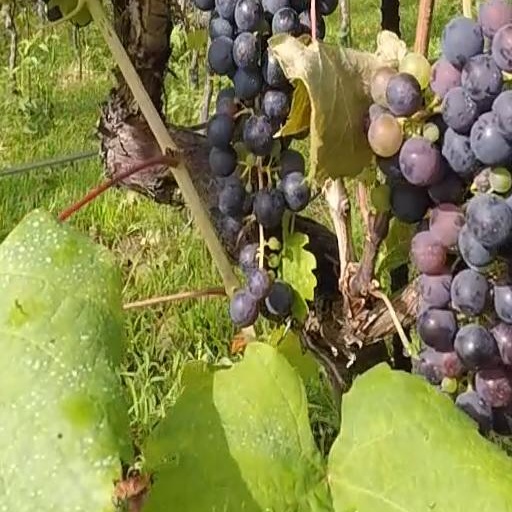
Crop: grape